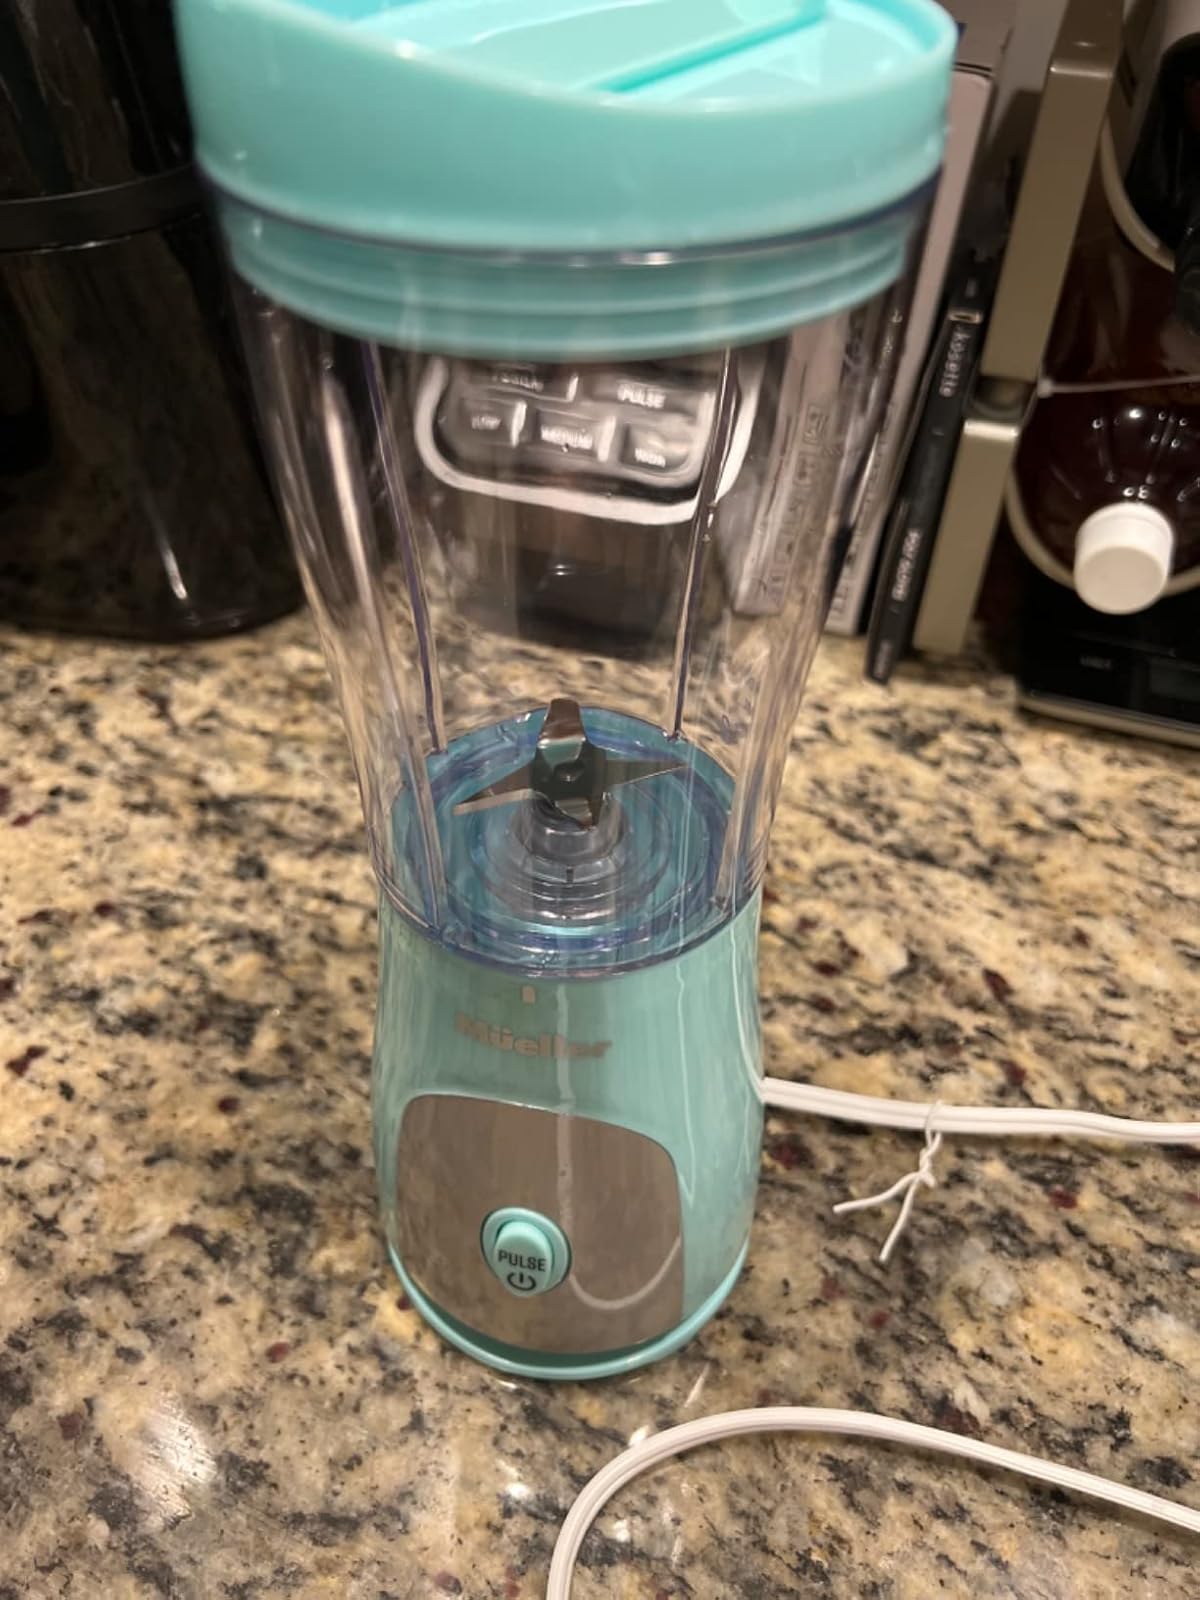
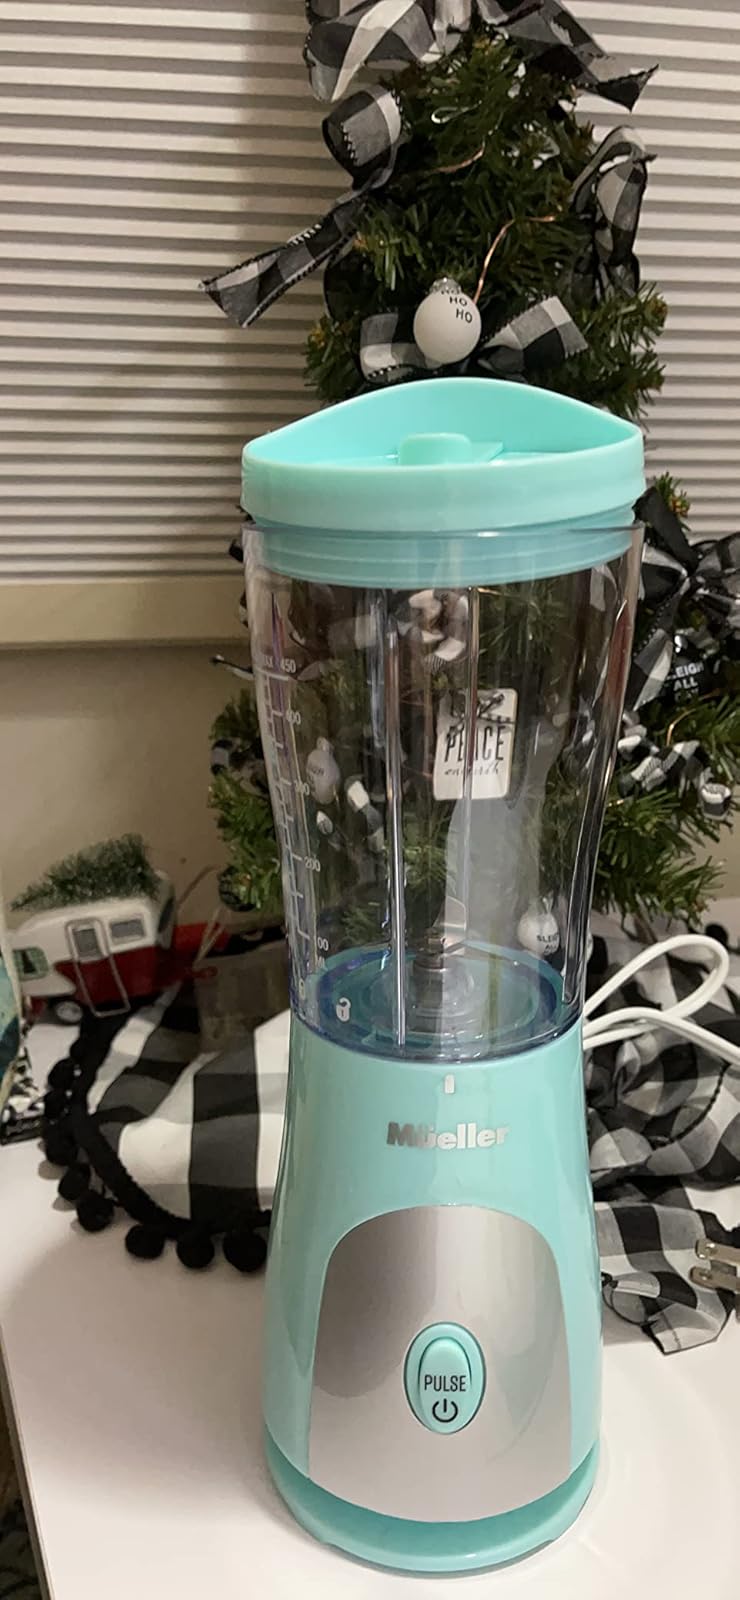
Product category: items_blender
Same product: yes